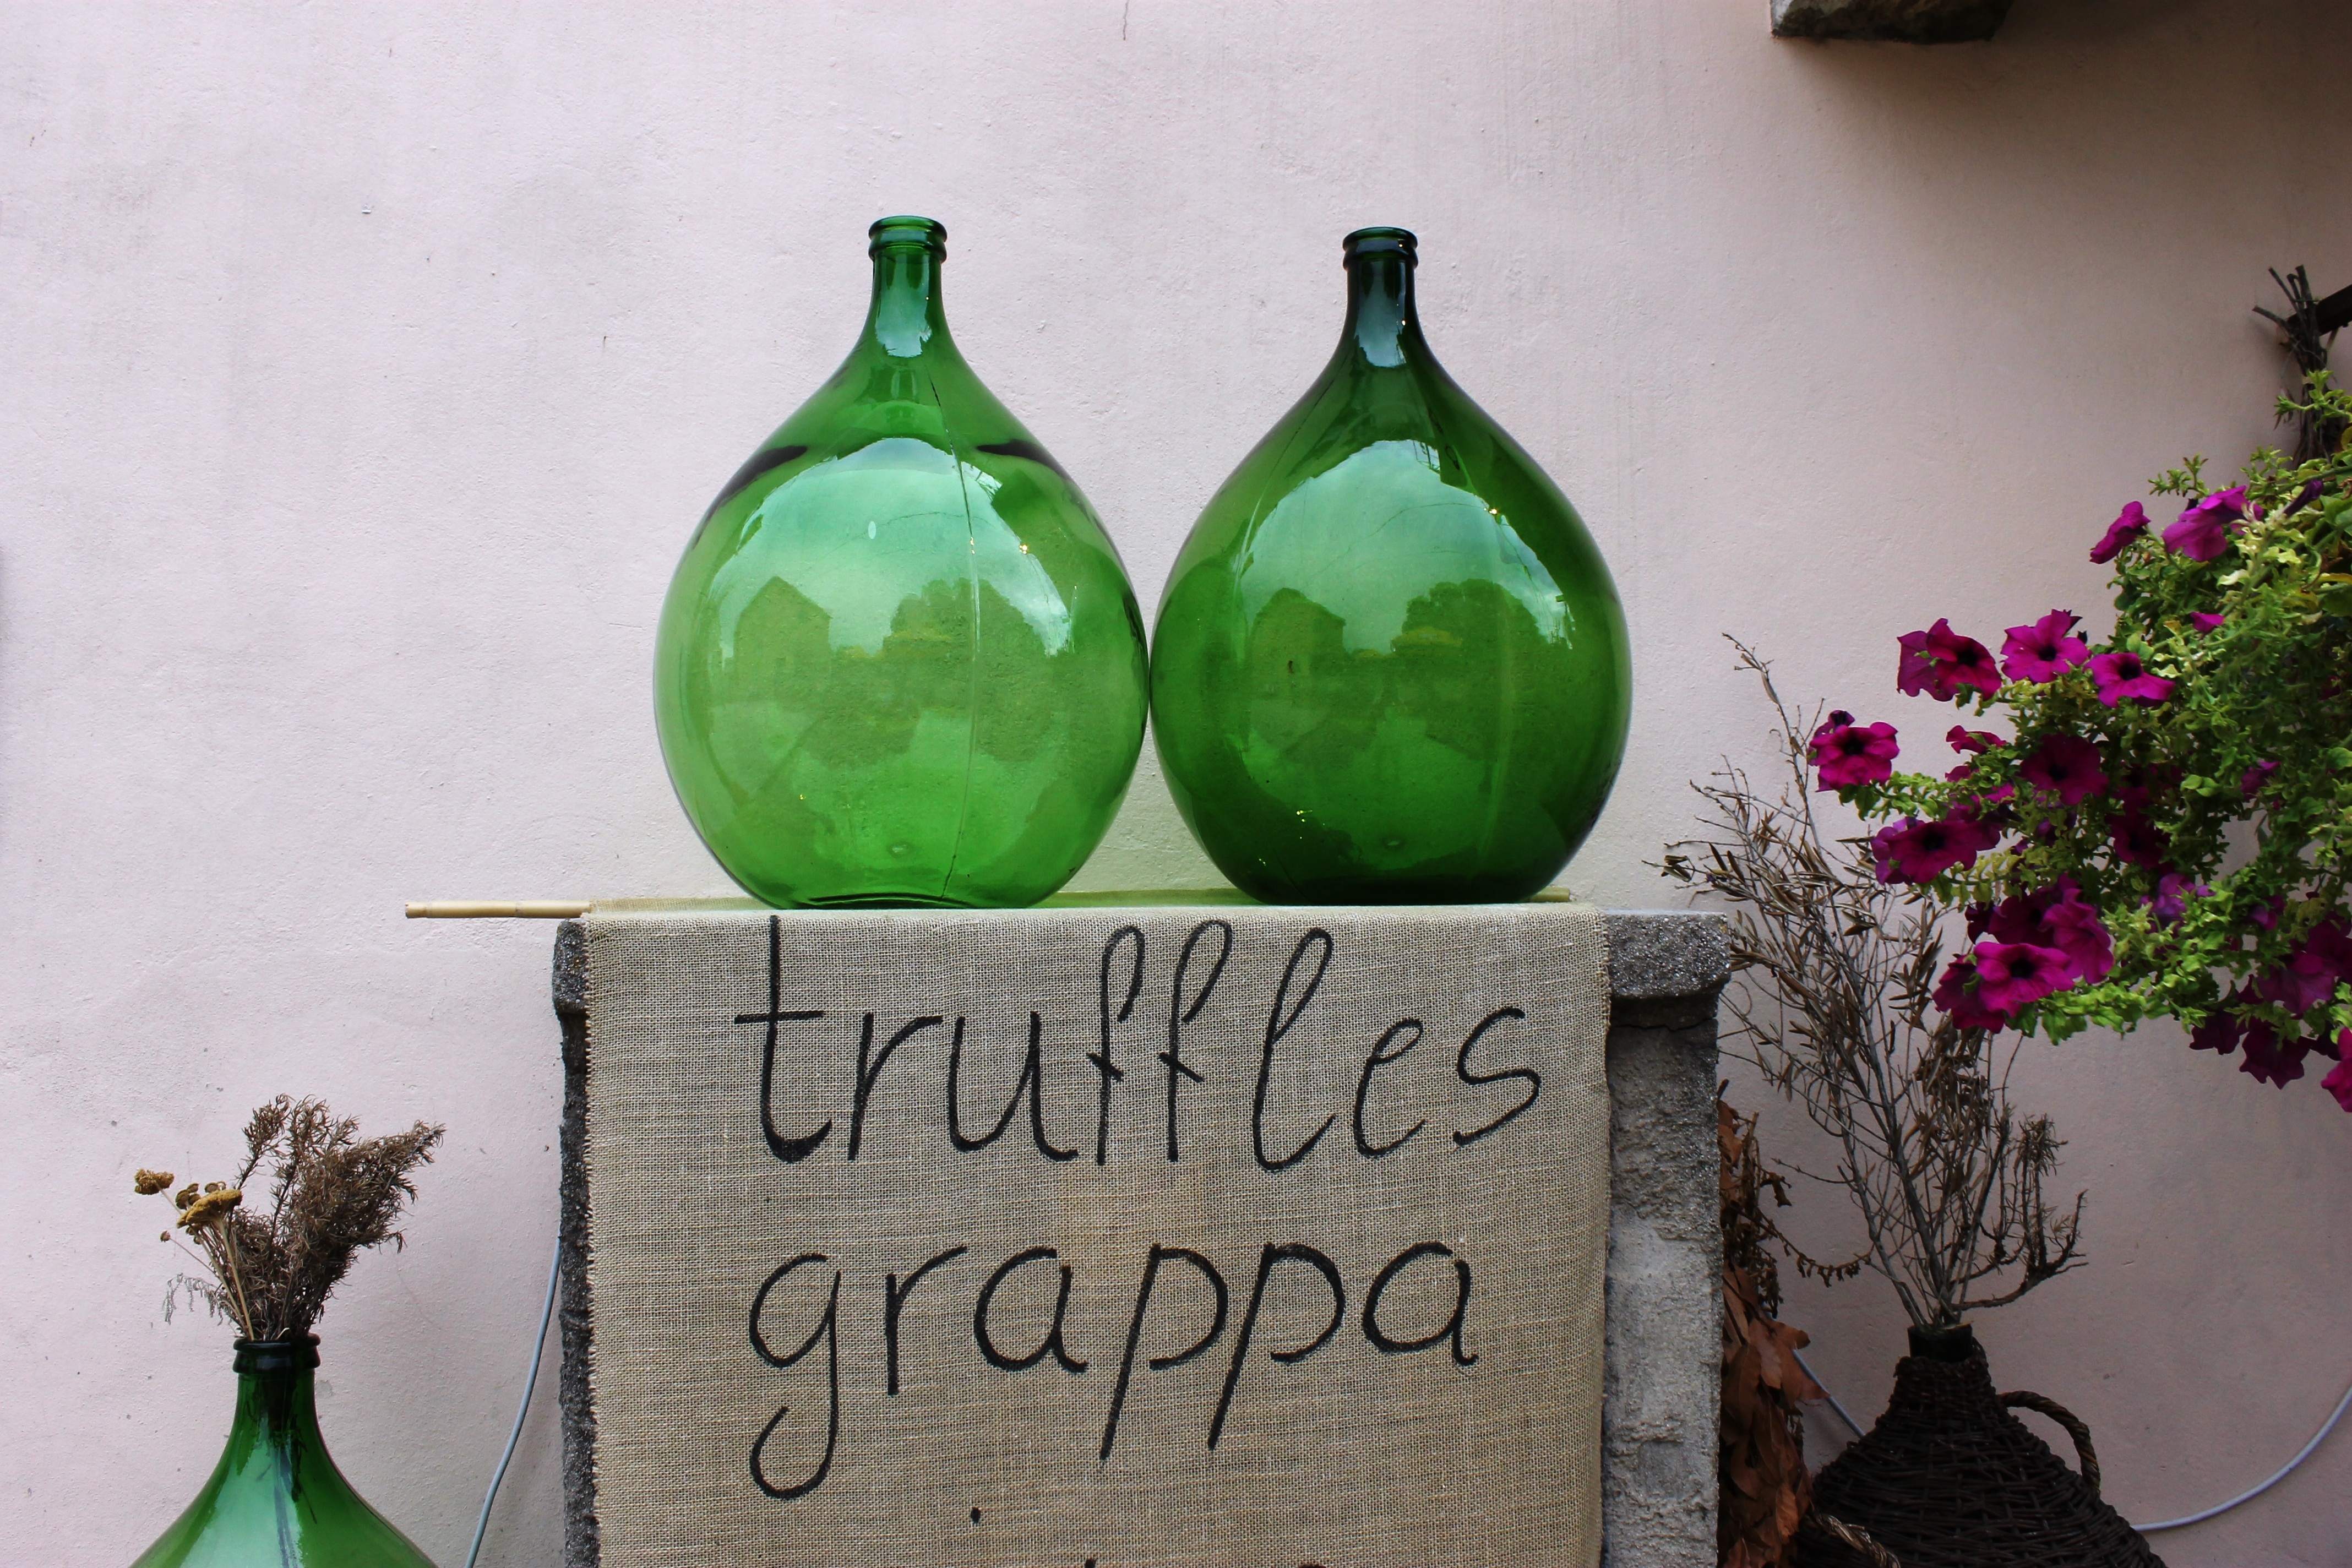
flower, glass, vase, green, bottle, wine bottle, bottles, floristry, piston, drinkware, grappa